Valois Tapestries

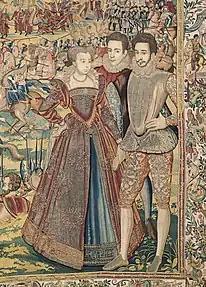

The tapestries are based on six (possibly eight) designs drawn by the artist Antoine Caron during the reign of King Charles IX of France (1560–1574). These were modified by a second artist, who reveals a strong personality of their own, to include groups of full-length figures in the foreground. Historian Frances Yates believed that this second artist was the influential Lucas de Heere, this claim holds grounds and is backed by solid evidence but is nevertheless highly contested and debated among historians.